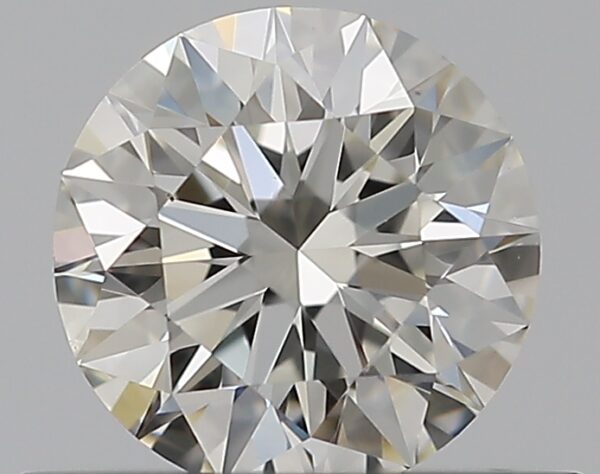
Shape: round
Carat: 0.51
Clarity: VS1
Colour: I
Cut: EX
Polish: EX
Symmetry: EX
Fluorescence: F
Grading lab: GIA
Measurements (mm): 5.11 x 5.14 x 3.2